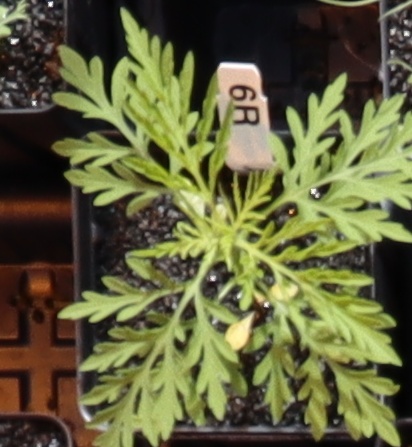
Label: Ragweed